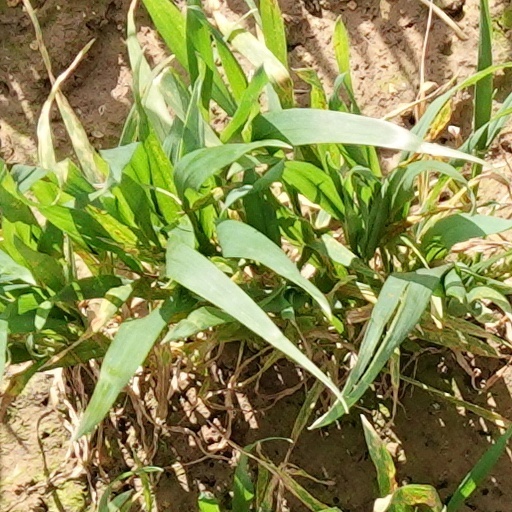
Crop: wheat